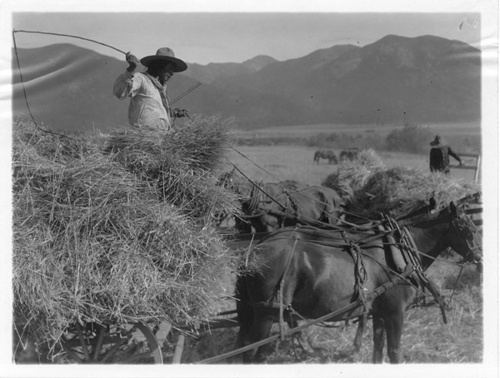
The cowboy has his whip out and is riding the horse drawn carriage.
A man rustling cattle down the middle of a field.
A man holds a whip in his hand as he rides above horses and a wagon full of hay.
A black and white photo of two men with hats, one holding whip, navigating the horses that carry the hay.
Horses feeding grass in the fields under surveillance of persons.